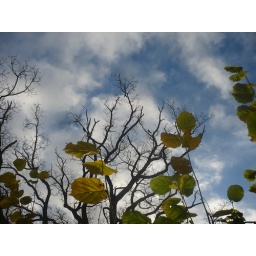
bird in tree